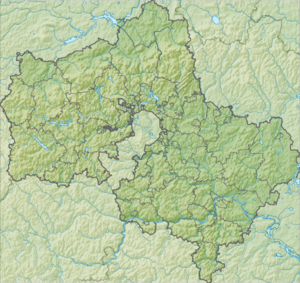
Fedoskino est un village du District de Mytishchi dans l'Oblast de Moscou situé sur les deux rives de la rivière Outcha. Sa population s'élevait en 2010 à 219 habitants.
La crête de Klin-Dmitrov est située dans la partie orientale des hauteurs de Smolensk-Moscou dans l'oblast de Moscou. Elle culmine à 310 mètres d'altitude.
Le réacteur T-15 est un réacteur de recherche sur la fusion nucléaire installé à l'Institut Kurchatov de Moscou et basé sur la conception Tokamak inventée par les russes.